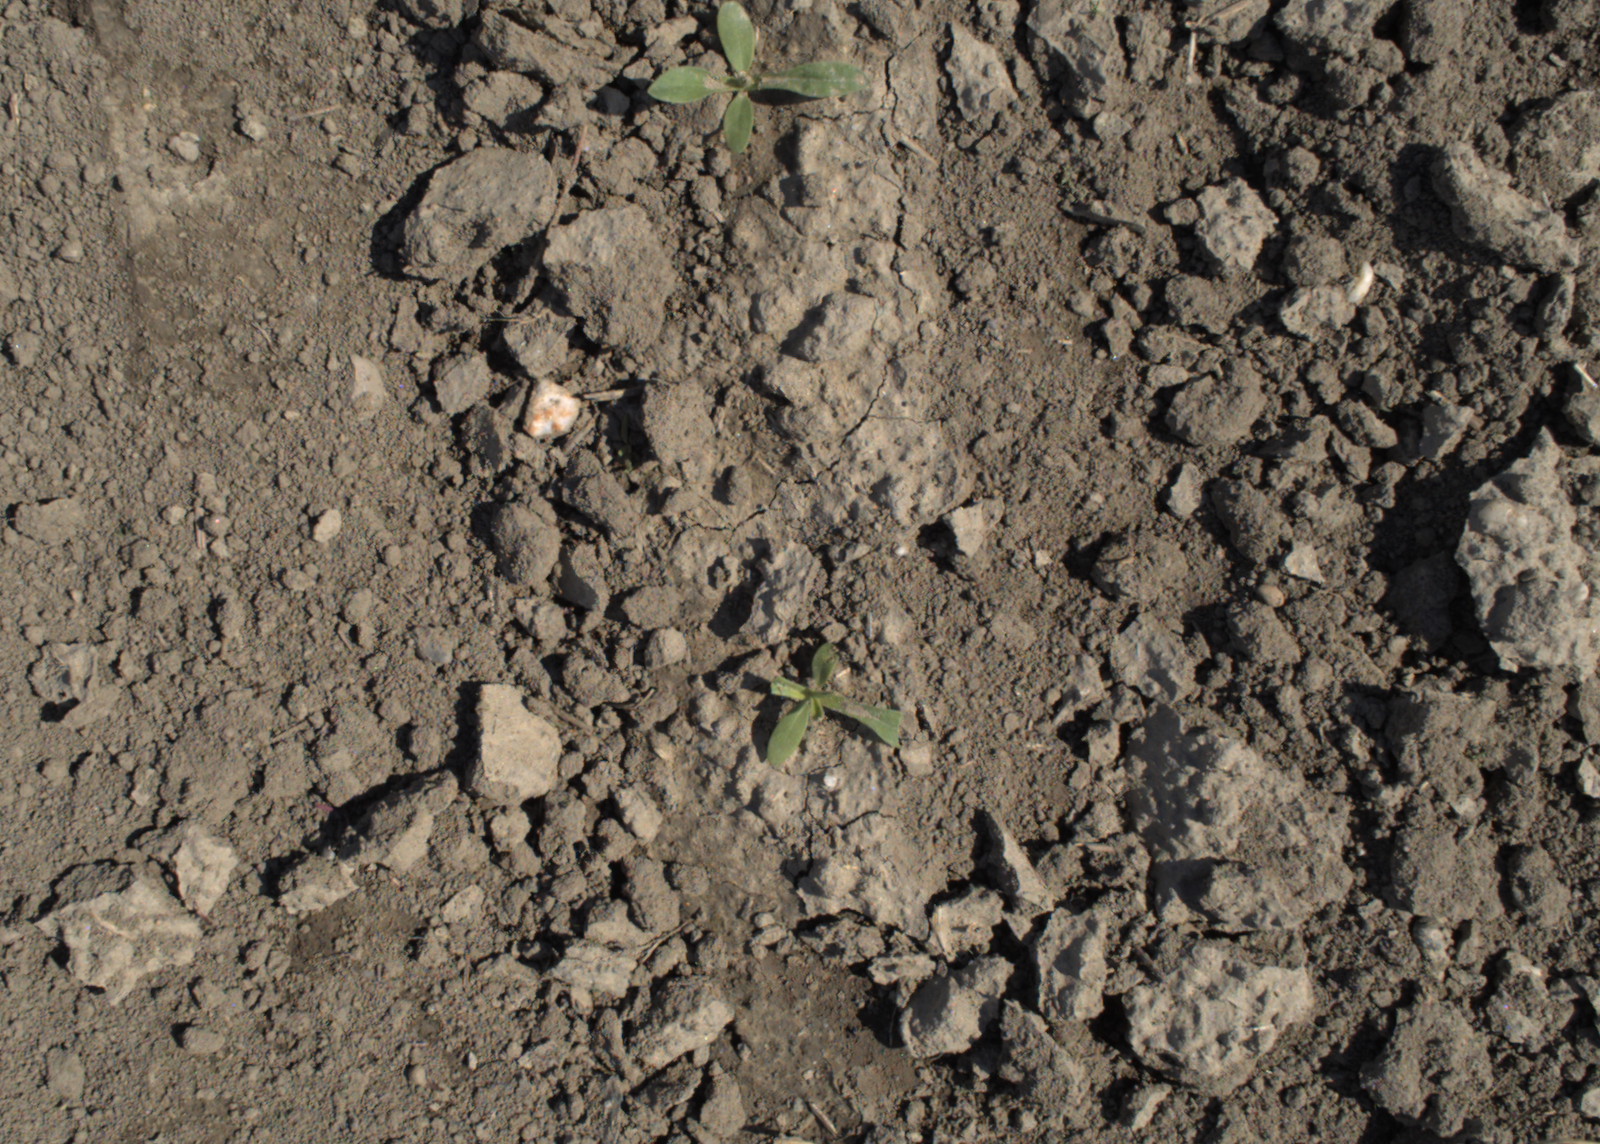
Capture date: 28.05.2021 10:20:07
Weather: mixed
Wind: medium
Seeding date: 27.04.2021
Plant canopy height (mm): 1018